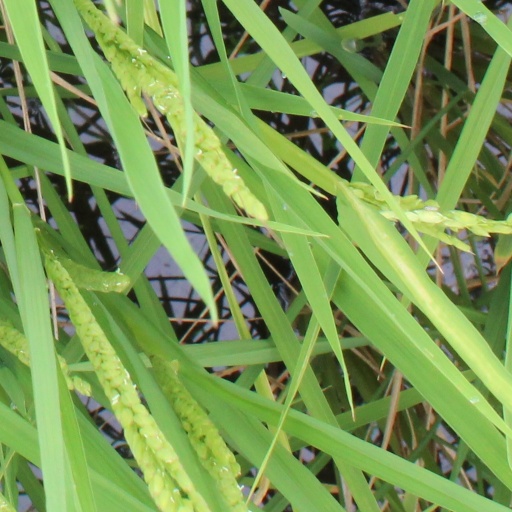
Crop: rice